Belle Court Apartments

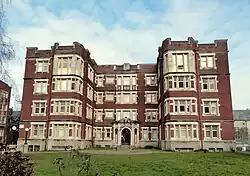
Building's exterior, 2013

The Belle Court Apartments is a four-story building in northwest Portland, Oregon listed on the National Register of Historic Places. The building is in the Tudor Revival architecture style designed by Ellis Fuller Lawrence in 1912.